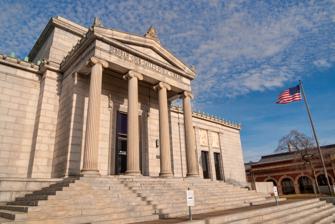
Building: Pawtucket Public Library
Country: United States of America
Year built: 1902
Public library in Pawtucket, Rhode Island, United States Pawtucket Public Library Location 13 Summer Street, Pawtucket, Rhode Island Type Public library Established 1852 ( 1852 ) Other information Website www .pawtucketlibrary .org Deborah Cook Sayles Public Library U.S. National Register of Historic Places Location Pawtucket, Rhode Island Coordinates 41°52′44″N 71°23′7″W / 41.87889°N 71.38528°W / 41.87889; -71.38528 Area 1 acre (0.40 ha) Built 1899 (cornerstone laid); 1902 (completed) Architect Cram, Goodhue & Ferguson Architectural style Classical Revival NRHP reference No. 75000002 Added to NRHP December 6, 1975 Pawtucket Post Office U.S. National Register of Historic Places U.S. Historic district Contributing property Gerald S. Burns building, formerly the Pawtucket Post Office Location Pawtucket, Rhode Island Coordinates 41°52′42″N 71°23′4″W / 41.87833°N 71.38444°W / 41.87833; -71.38444 Built 1896 Architect William Martin Aiken ; James Knox Taylor Architectural style Beaux Arts Part of Downtown Pawtucket Historic District ( ID06001227 ) NRHP reference No. 76000226 Significant dates Added to NRHP April 30, 1976 Designated CP April 5, 2007 The Pawtucket Public Library , formerly known as the Deborah Cook Sayles Public Library , is located at 13 Summer Street in Pawtucket, Rhode Island .  Its main building, designed by Ralph Adams Cram and built in 1899–1902, and was a gift to the city from Pawtucket's first mayor, Frederic Clark Sayles , in memory of his recently deceased wife. In the late 1970s, an addition was built to connect the library to the neighboring Pawtucket Post Office , which had been built in 1896, had served as the post office until 1941, and which now forms part of the library's infrastructure as the renamed Gerald S. Burns Building . History The library was founded as the Pawtucket Library Association in 1852. This group purchased private libraries around the city, and in 1876 gifted its 4,700 volumes to the town for public use. The library's first librarian was Minerva Sanders , who worked there until her retirement in 1910. Sanders was nationally recognized for her innovative services such as allowing open access to book stacks and permitting children to use the library. By 1898, it became clear that the library needed a permanent home. A competition, held to select a design for a new library building, attracted entries from twenty-four architects. The winner was submitted by the Boston firm of Cram, Goodhue & Ferguson. The building's cornerstone was laid on Nov. 18, 1899, and the building opened on Oct. 15, 1902. The library was the first in the nation to allow patrons to browse the shelves directly, instead of requiring a librarian to retrieve books for them. Architect Raymond Hood , a Pawtucket native, and sculptor Lee Lawrie , a team who much later became known for their work on Rockefeller Center , worked on the library building while in the employ of Boston architectural firm Cram, Goodhue & Ferguson. An expansion to the library in the 1960s has been called "awkward and insensitive." The library's main building was listed on the National Register of Historic Places in 1975; the connected former Pawtucket Post Office building was listed in 1976. Efforts began in 1979 to renovate and join the two buildings, with work completing in 1982. The post office building was dedicated as the Gerald S. Burns building, and together with the Deborah Cook Sayles Public Library building, became what is known today as the Pawtucket Public Library. Deborah Cook Sayles Public Library building Pawtucket Public Library, 1901 The Classical Revival building features ionic columns, a pediment , egg-and-dart moldings, with high relief panels on its wings. The main façade is closely styled after the north porch of the Erectheion on the Acropolis in Athens, Greece . Reliefs Reliefs above the six windows on either side of the pediment The six bas-reliefs above the library windows depict scenes from literature and mythology. Depicted are scenes from the German epic poem Nibelungenlied , Dante's Inferno , and scenes from Shakespeare and King Arthur . Across the library's front doors are depictions of Moses , as well as Egyptian, Greek, and Roman figures of law and wisdom. The sculptures were designed by Lee Lawrie and carved by Hugh Cairns. These reliefs were Lawrie's first ever commission. Lawrie would go on to become "one of the country’s foremost architectural sculptors ." Gerald S. Burns building Construction of the Pawtucket Post Office, on a trapezoidal site at the intersection of Summer and High streets, began in 1896 under the supervision of U.S. Treasury architects William Martin Aiken , and James Knox Taylor . Built of red brick on a granite base, and with a domed tower, the Beaux-Arts inspired building was completed in November 1897. The tower entrance, now closed, is framed by granite Doric columns supporting an entablature, on top of which sit two stone eagles.  The principal facades radiate diagonally away from the entrance, each with five arched windows separated by 3/4 columns, each facade terminating at a pedimented secondary entrance. The building served as the post office until 1933, when the City of Pawtucket acquired it, changed its use, and renamed it the Municipal Welfare Building. In the late 1970s, the city renovated the building again to convert it to library use, and to join it to the Deborah Cook Sayles Public Library. The building was later rededicated as the Gerald S. Burns Building. The Burns Building was listed on the National Register of Historic Places in 1976. See also National Register of Historic Places listings in Pawtucket, Rhode Island References